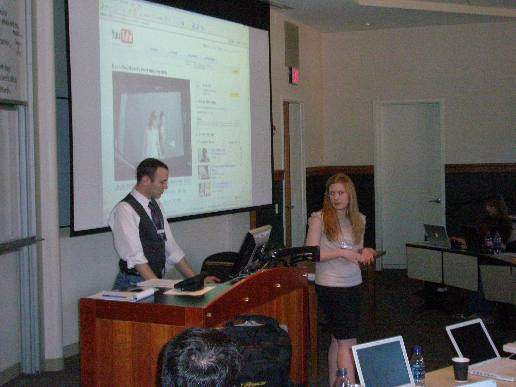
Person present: Yes